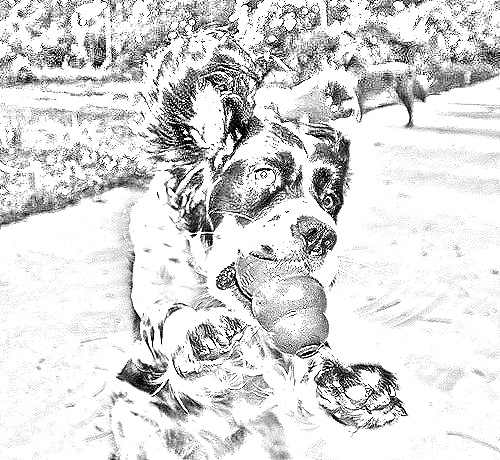
Portrait style: Sketch Portrait